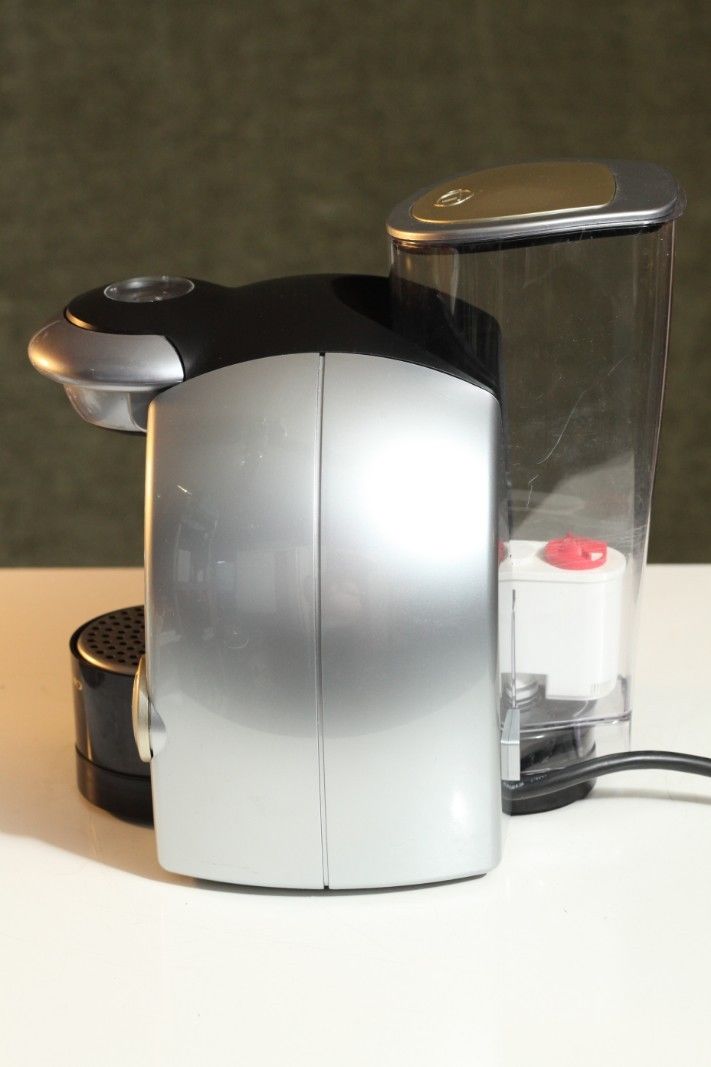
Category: coffee maker